God's Not Dead: A Light in Darkness

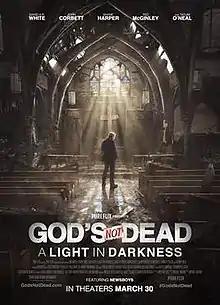
Theatrical release poster

God's Not Dead: A Light in Darkness is a 2018 American Christian drama film written and directed by Michael Mason. It is a sequel to 2016's "God's Not Dead 2", and the third installment overall in the "God's Not Dead" film series. It stars David A. R. White, John Corbett, Shane Harper, Benjamin Onyango, Ted McGinley, Jennifer Taylor, Tatum O'Neal, Shwayze and Cissy Houston.